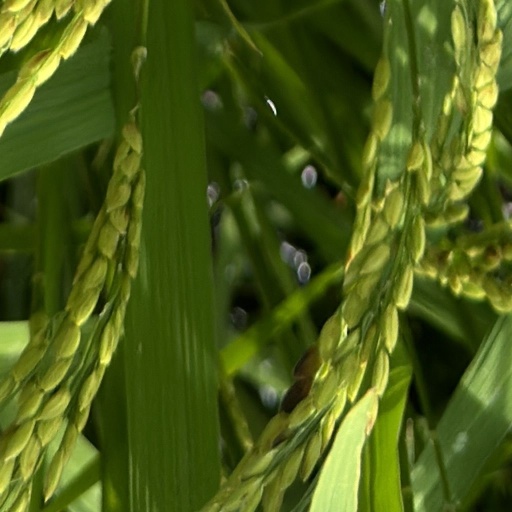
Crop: rice